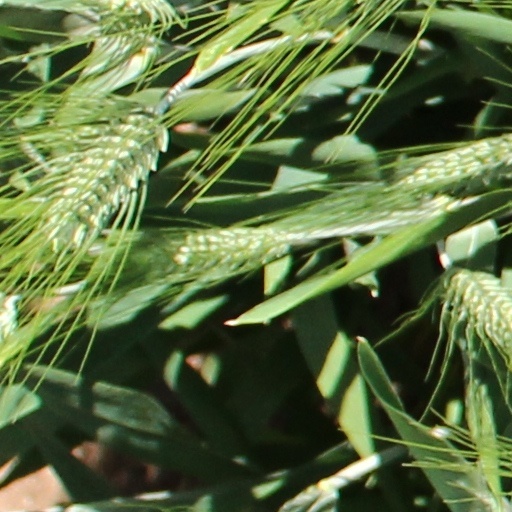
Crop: wheat